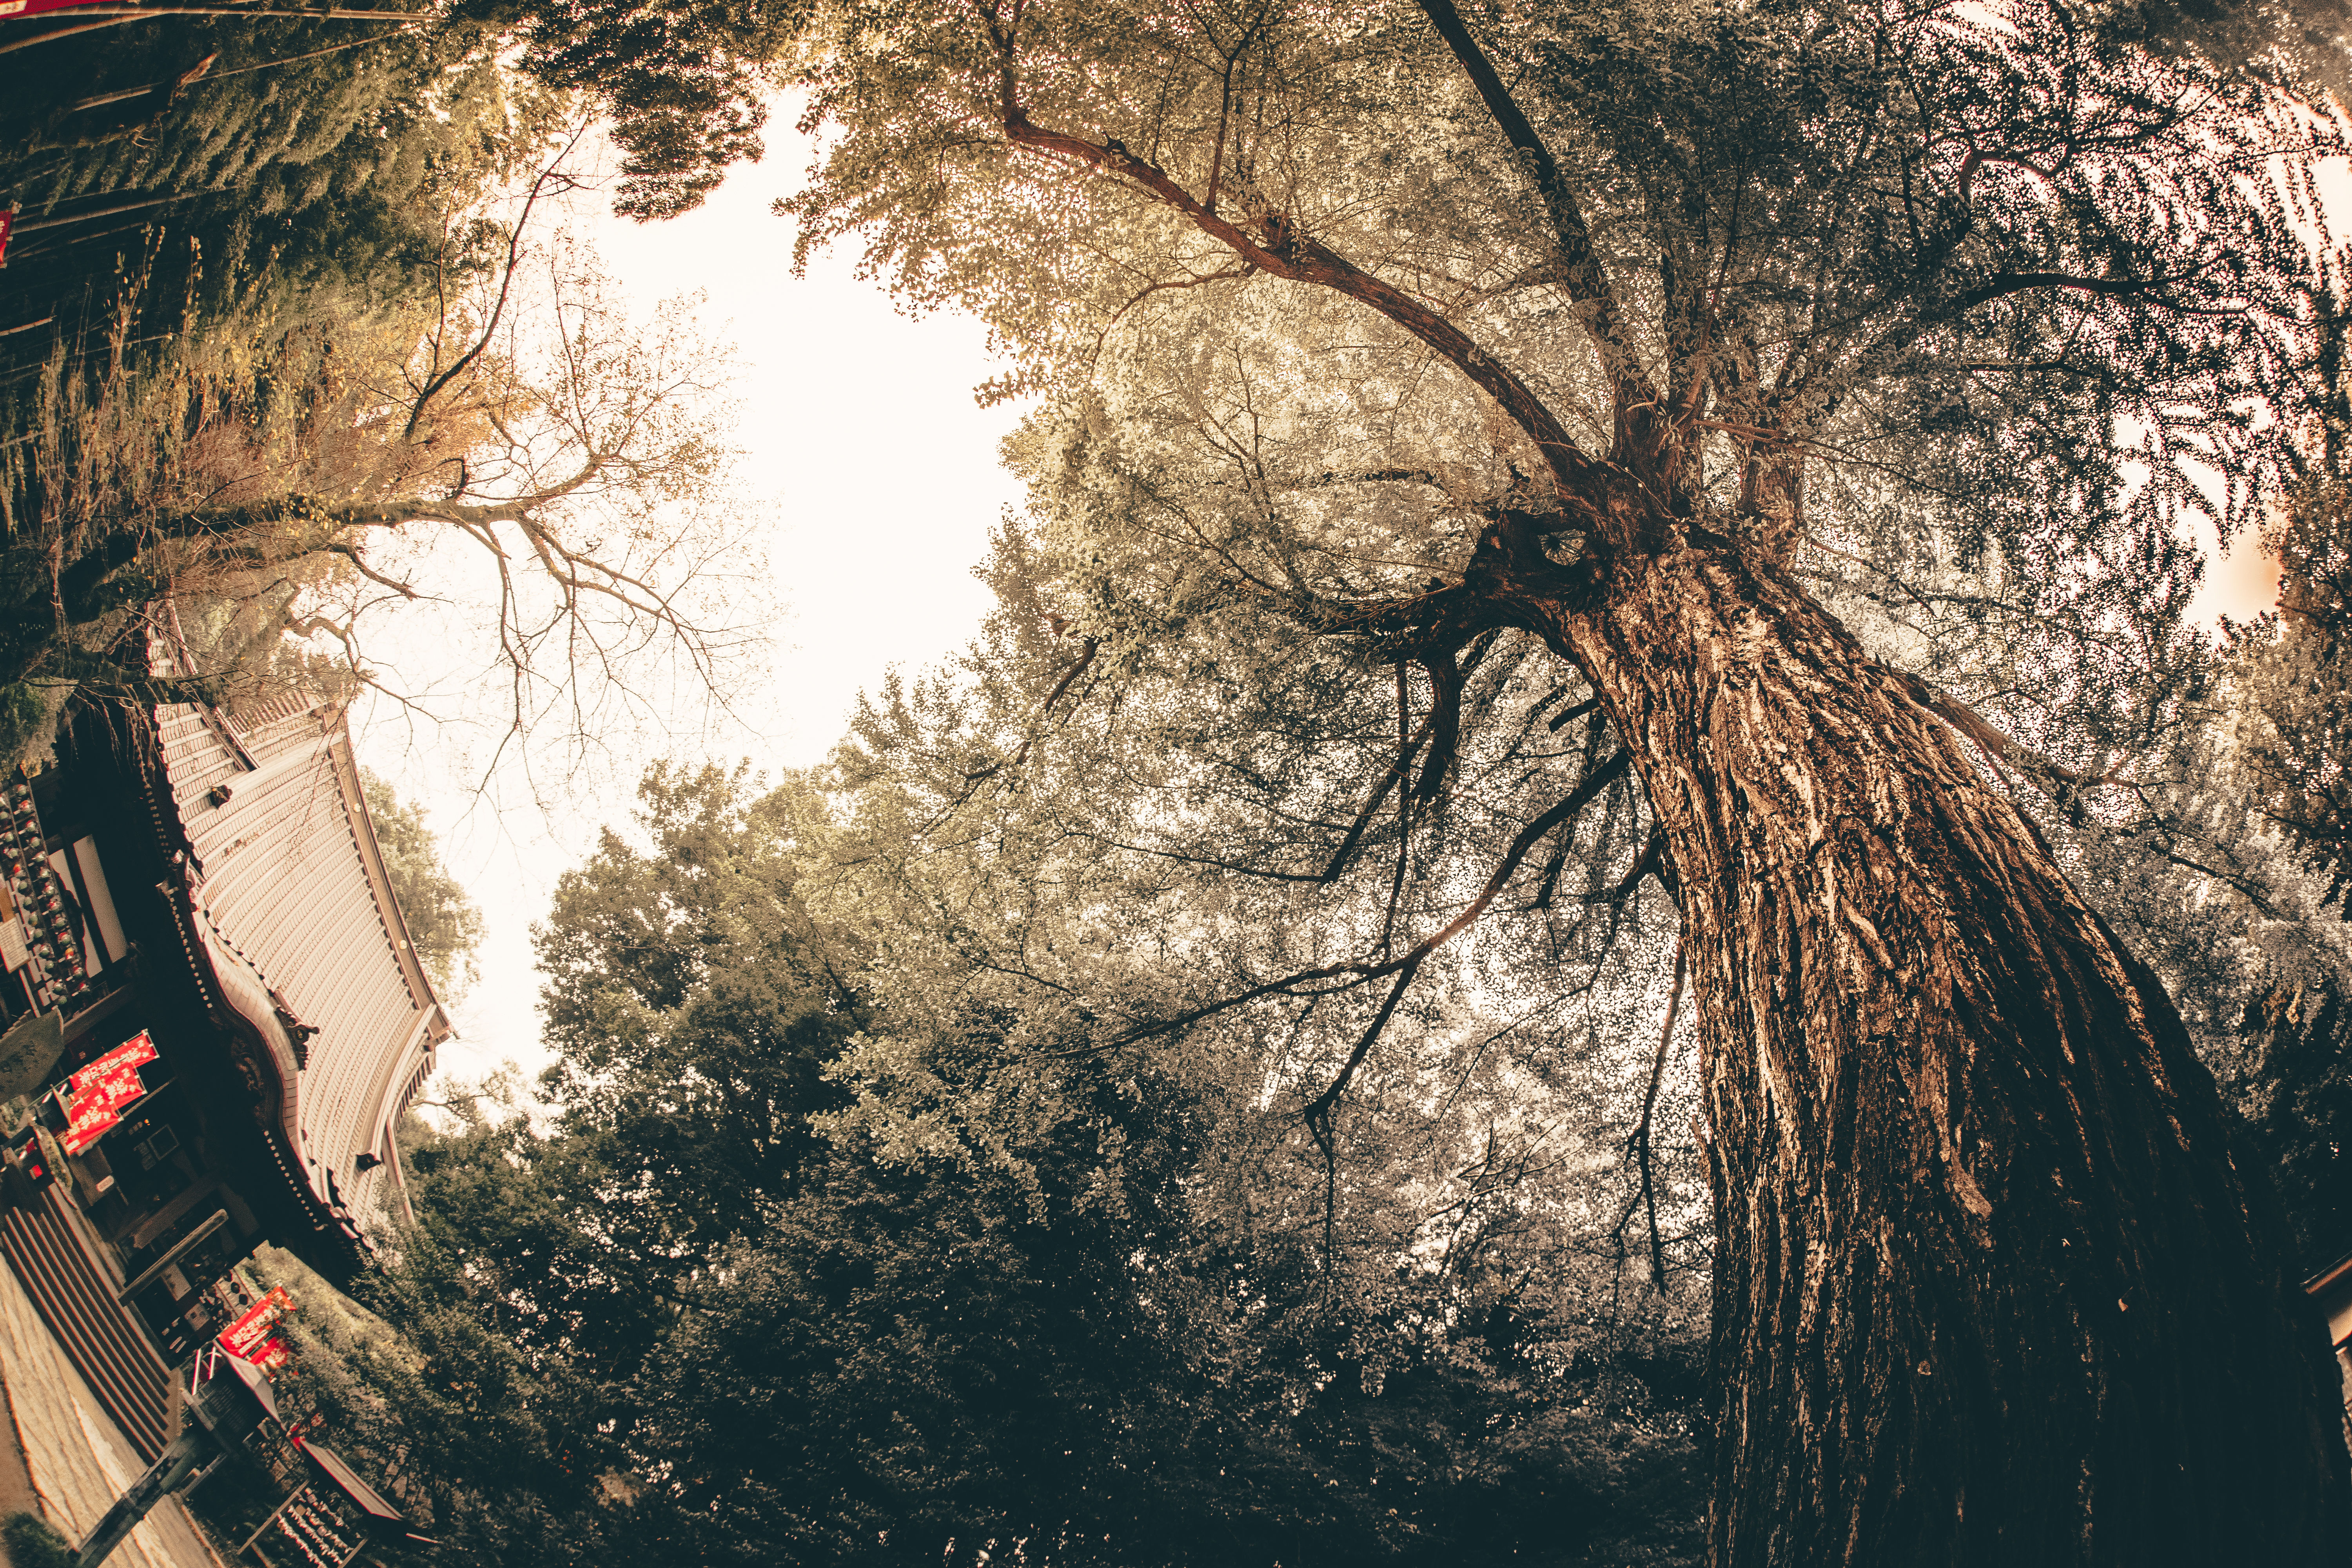
tree, branch, winter, light, night, photography, sunlight, morning, evening, reflection, autumn, park, darkness, japan, season, cool image, tokyo, temple, fisheye, sigma, f28, i, ilce7m2, yakushiikepark, machida, gingkotree, gingko, 15mm, dg, yakushido, yakushiike, notsuda, notsudayakushido, ex, woody plant